Beethoven House

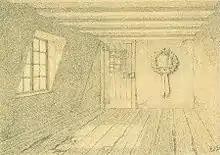
Reiner Beißel in Bonn, the room where Beethoven was born, depicted in an 1889 illustration

The Beethoven-Haus survived both World Wars almost unscathed. In World War II, senior building officer Theodor Wildemann, who later served as the association's chairman, in made sure that the collection was brought to an underground shelter near Siegen, avoiding any war-related losses or damages. During a bombing of Bonn's city centre on 18 October 1944, a fire bomb fell on the roof of Beethoven's birthplace. Due to the help of janitors Heinrich Hasselbach and Wildemans, who were later awarded the German Federal Cross of Merit, and Dr. Franz Rademacher from the Rhenish National Museum, the bomb did not cause a disaster. The damages were repaired in the early 1950s. In the late 1960s, the third renovation took place. For the fourth, basic renovation of the buildings from 1994 to 1996 the Beethoven-Haus was awarded the Europa Nostra award for cultural heritage (awarded since 1978) in 1998 as the first institution in Germany.